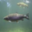
Label: trout